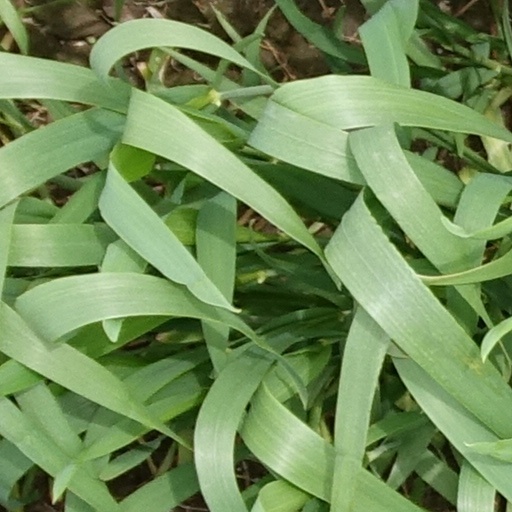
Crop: wheat